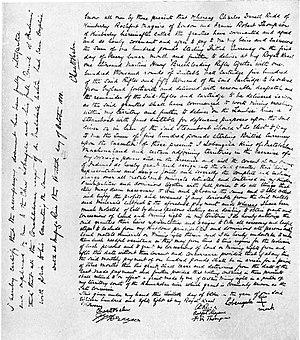
La concession Rudd est un traité signé le 30 octobre 1888 par lequel le roi Lobengula du Matabeleland accordait le droit exclusif d'exploiter les ressources minières de son territoire à Charles Rudd, James Rochfort Maguire et Francis Thompson, trois représentants de l'homme d'affaires et homme politique britannique basé en Afrique du Sud, Cecil Rhodes. Malgré les tentatives ultérieures de Lobengula pour désavouer le traité, l'accord servit de base à l'octroi d'une charte royale à la British South Africa Company de Rhodes en octobre 1889 et au début de la colonisation blanche du territoire qui devint la Rhodésie en 1895.